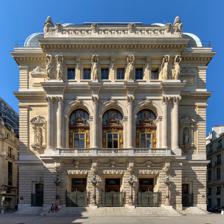
Building: Salle Favart
Country: France
Year built: 1898
Opera house in Paris, France Salle Favart Théâtre de l'Opéra-Comique Principal facade of the Salle Favart Address Place Boïeldieu, 2nd arrondissement Paris Coordinates 48°52′15″N 2°20′16″E / 48.8709°N 2.3378°E / 48.8709; 2.3378 Public transit Richelieu – Drouot Type Opera house Capacity 1200 seats Construction Opened 1898 Architect Louis Bernier Tenants Opéra-Comique Website www.opera-comique.com The Salle Favart ( French pronunciation: [sal favaʁ] ), officially the Théâtre de l'Opéra-Comique ( [teatʁ də lɔpeʁa kɔmik] ), is a Paris opera house and theatre, the current home of the Opéra-Comique . It was built from 1893 to 1898 in a neo-Baroque style to the designs of the French architect Louis Bernier and is located on the Place Boïeldieu just south of the Boulevard des Italiens . Background The Salle Favart is the third theatre with this name on this site. The first Salle Favart, built to the designs of Jean-François Heurtier , opened on 28 April 1783. Charles Simon Favart was the company's director at the time. It was destroyed by fire on the night of 14 or 15 January 1838. The second Salle Favart, built to the designs of Théodore Charpentier [ fr ] , opened on 16 May 1840. It was destroyed by fire on 25 May 1887. Competition After long deliberation following the second fire, a decision was finally reached to rebuild on the same constricted site. A competition was held, judged by five winners of the Grand Prix de Rome (including Charles Garnier , the architect of the Opéra ), which ensured the design would reflect academic and official tastes. Because of disputes within the profession, more avant-garde architects did not participate. The winner of the competition was Louis Bernier (a former student of Honoré Daumet at the École des Beaux-Arts ), who had won the Prix de Rome in 1872. Construction and design The new Salle Favart, built from 1893 to 1898, is typical of Beaux-Arts architecture . The neo-Baroque facade is an adaptation of Garnier's design for the Opéra , and the elaborate exterior and interior decoration shows the influence of both Garnier and Daumet. The auditorium has a horseshoe shape with four galleries, a traditional design with roots reaching as far back as the 17th century. The structure has iron framework for reasons of fire resistance (the use of iron in theatre construction began in the 1780s), but unlike more forward-looking architects, Bernier concealed the frame with heavy stone. In keeping with the neo-Baroque design, nearly photo-realistic allegorical paintings were commissioned to decorate the theatre's foyers, and in spite of budgetary constraints, the decorators "managed to produce an interior of overbearing opulence, especially in the lavishly histrionic, gilt-dripping stuccowork of the auditorium." The critical reception was quite varied, with the rationalists attacking the "delirious frivolity" of the design, and the traditionalists defending it as appropriate for the operettas to be performed inside. Photographs of the interior Grand Foyer Galleries Auditorium ceiling Proscenium and curtain Decorative stuccowork Opéra-Comique monogram Architectural drawings by Bernier Principal facade Plan at orchestra level Lateral facade Long section of the auditorium Elevation of the rear galleries Notable premieres Poster for the 1902 première of Pelléas et Mélisande . Louise by Charpentier (2 February 1900) Pelléas et Mélisande by Debussy (30 April 1902) Ariane et Barbe-Bleue by Dukas (10 May 1907) L'heure espagnole by Ravel (19 May 1911) Le pauvre matelot by Milhaud (16 December 1927) Notes